Summer Hill railway station

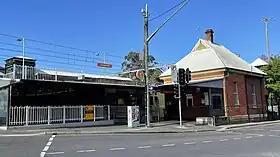
Carlton Cres Entrance in October 2023

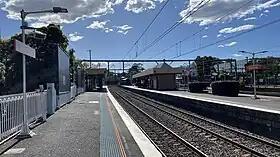
Platform 3

Summer Hill station opened on 15 September 1879. The Main Suburban line through Summer Hill was quadruplicated in 1892, and sextuplicated in 1927 in association with electrification works.